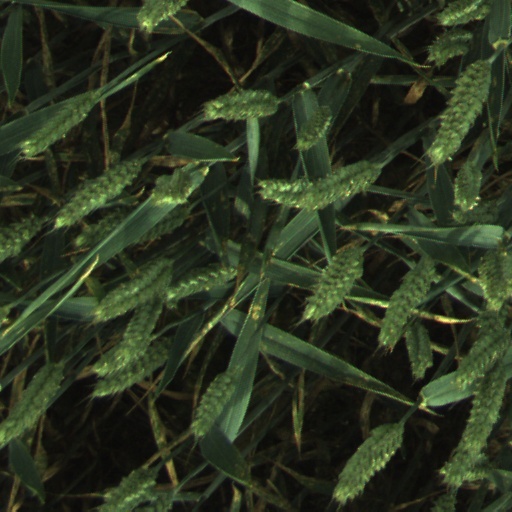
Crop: wheat